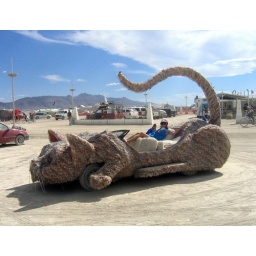
Liska reclining in the kitty car